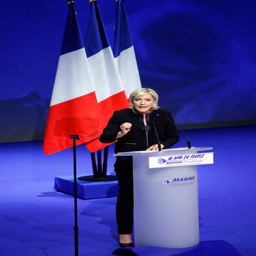
president of politician delivers a speech during a major rally to launch her presidential programme .